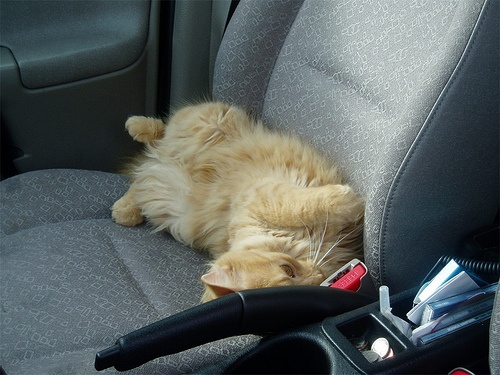
KITTEN LAYING ON ITS BACK IN SEAT OF A CAR
A kitten is lying down in a car seat.
A cat laying on top of a car seat next to a hand brake..
An orange cat laying in the front passenger seat of a car.
An orange tabby cat laying on it's back on a car seat.